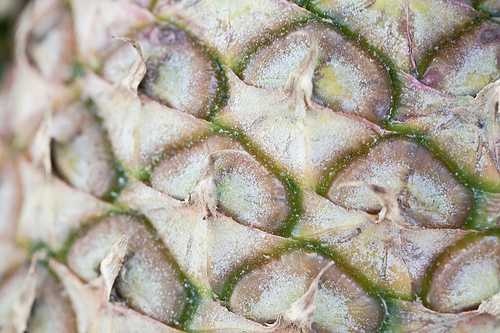
Label: Pineapple